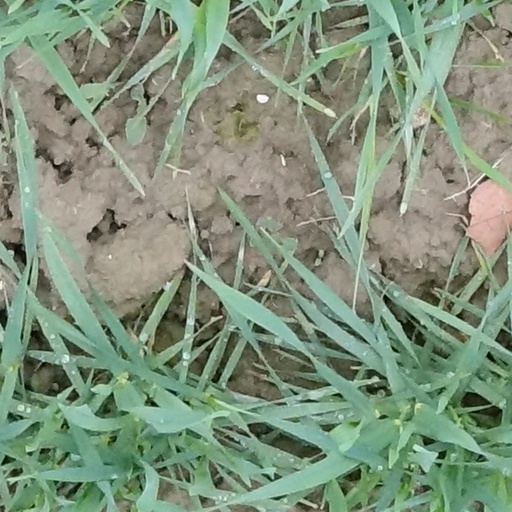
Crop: wheat